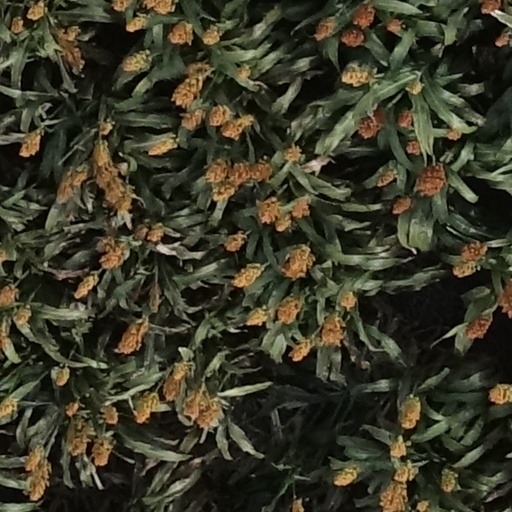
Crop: sorghum